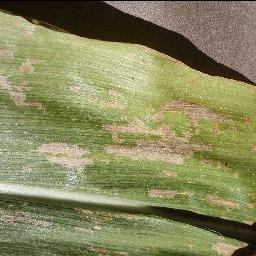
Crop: corn
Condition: (maize)_cercospora_spot_gray_spot